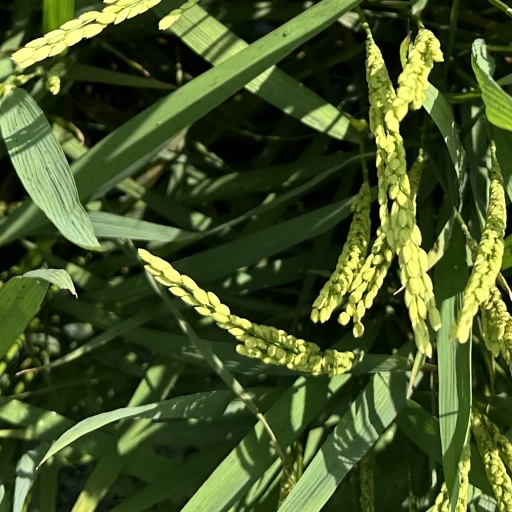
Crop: rice